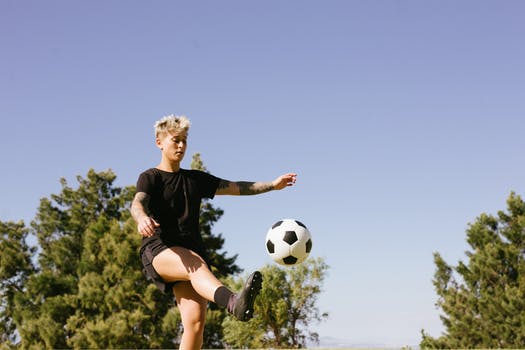
Label: No Watermark